Cazarilh-Laspènes

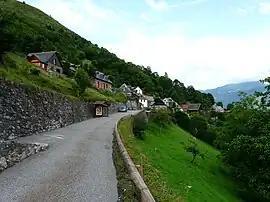
A general view of Cazarilh-Laspènes

Cazarilh-Laspènes (before 2014: "Cazaril-Laspènes") is a commune in the Haute-Garonne department in southwestern France. Prior to 2014, It was known as Cazaril-Laspènes.